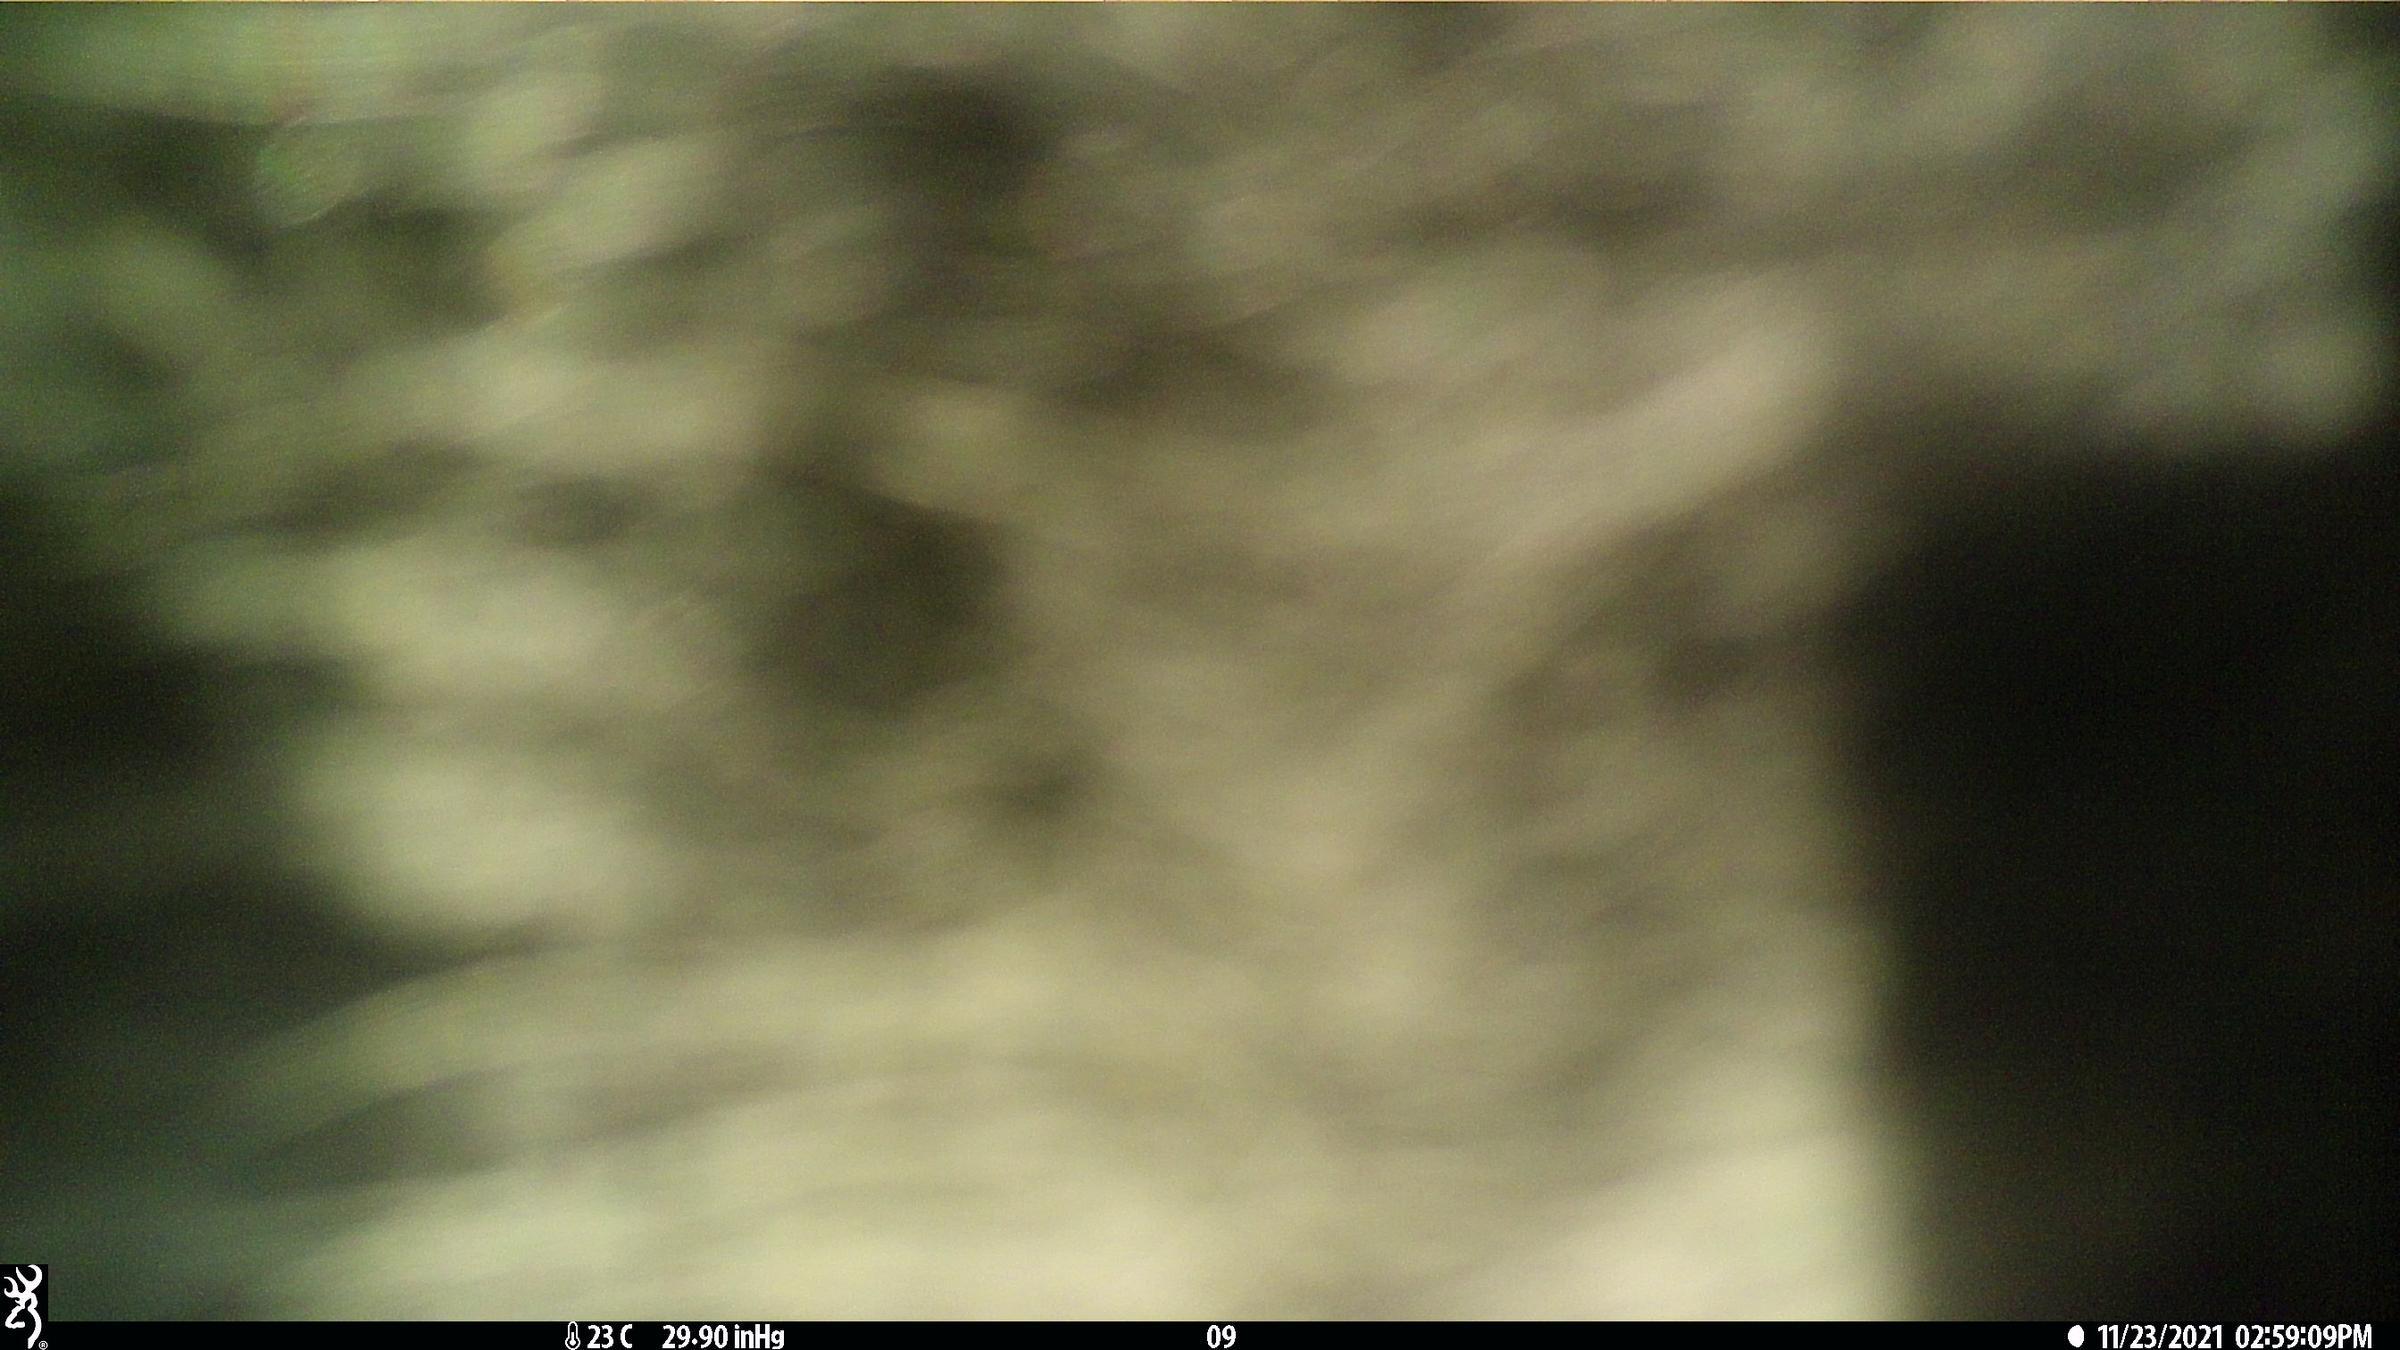
Species: Bos taurus